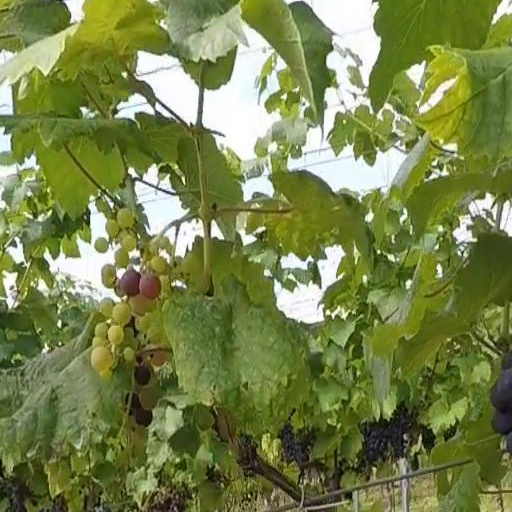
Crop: grape